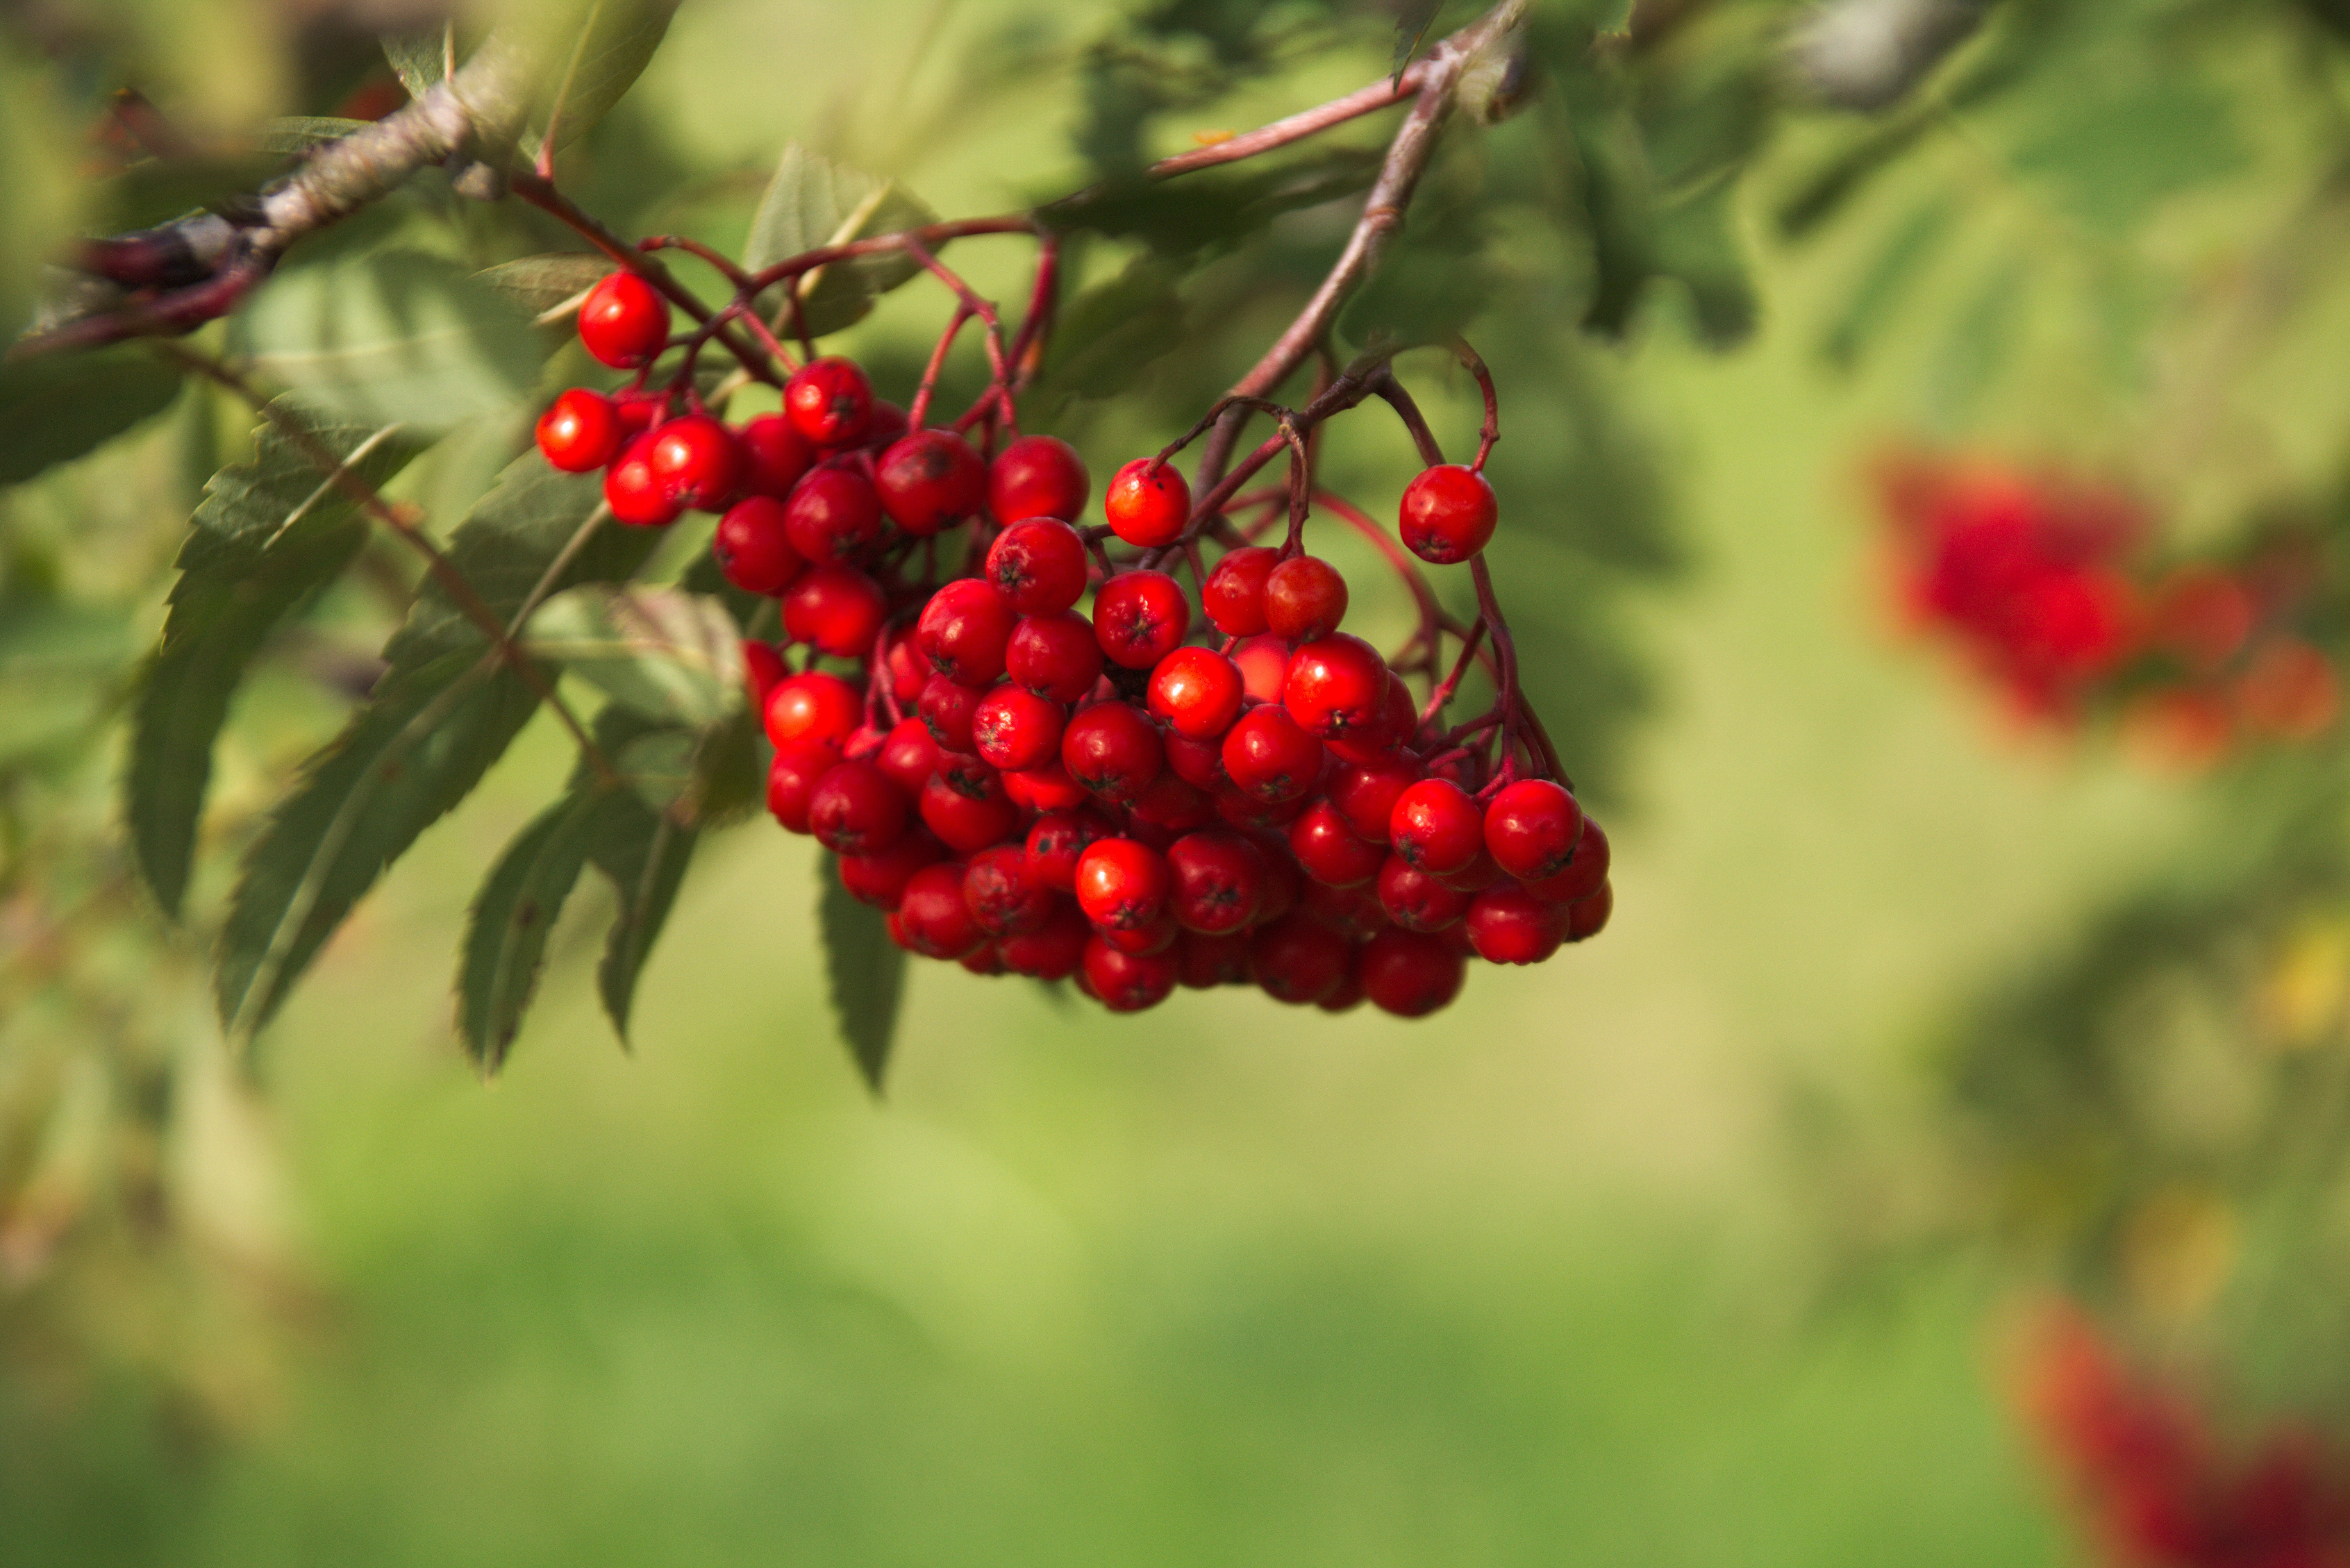
tree, nature, branch, plant, fruit, berry, leaf, flower, food, red, produce, macro, evergreen, autumn, botany, close, flora, shrub, october, rowan, hesse, macro photography, mountain ash, sorbus, flowering plant, autumn beginning, biebertal, land plant, chinese hawthorn, schisandra, wine raspberry, rodheim